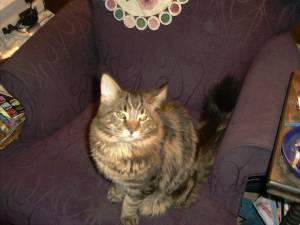
Maine Coon